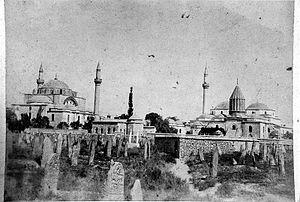
L'eyalet ou pachalik de Karaman, appelé Caramanie par les Occidentaux, est une province de l'Empire ottoman, en Anatolie, créée au XVIᵉ siècle lors de l'annexion de l'émirat des Karamanides. Sa capitale a été successivement Konya et Kayseri. La réforme administrative de 1864, qui transforme les eyalets en vilayets, en fait le vilayet de Konya.